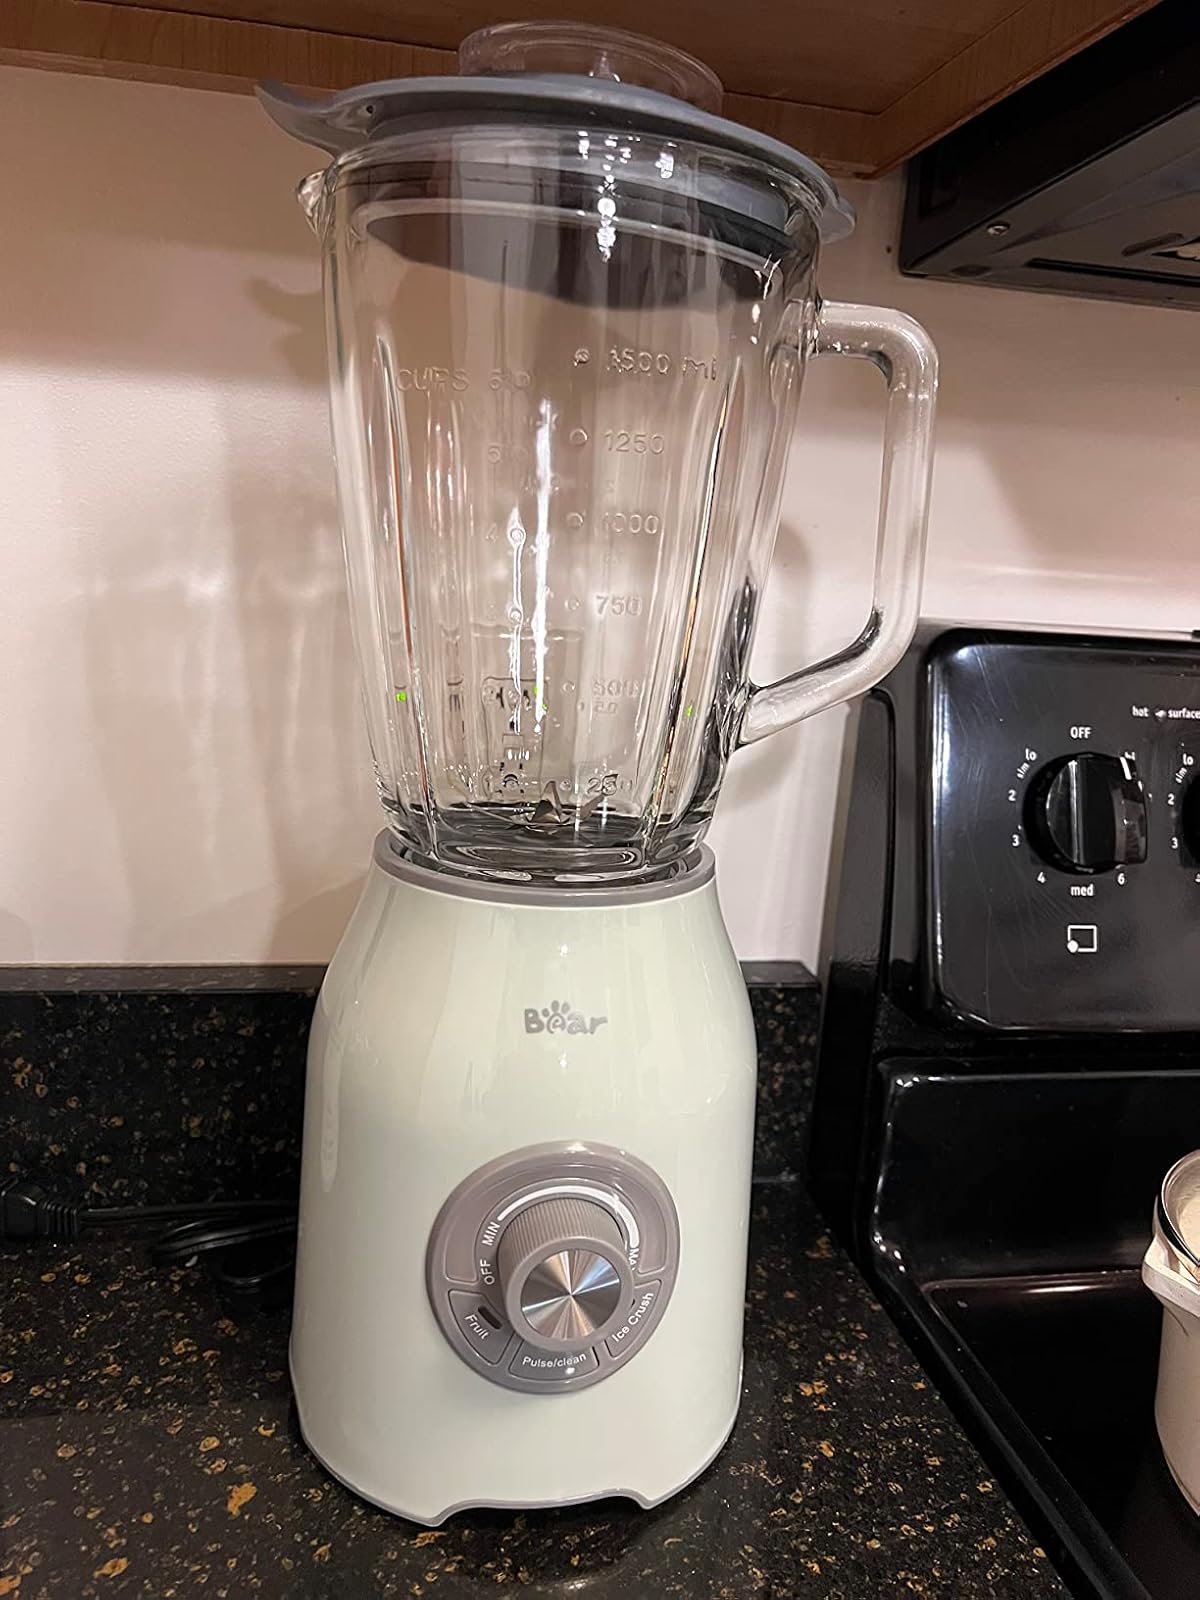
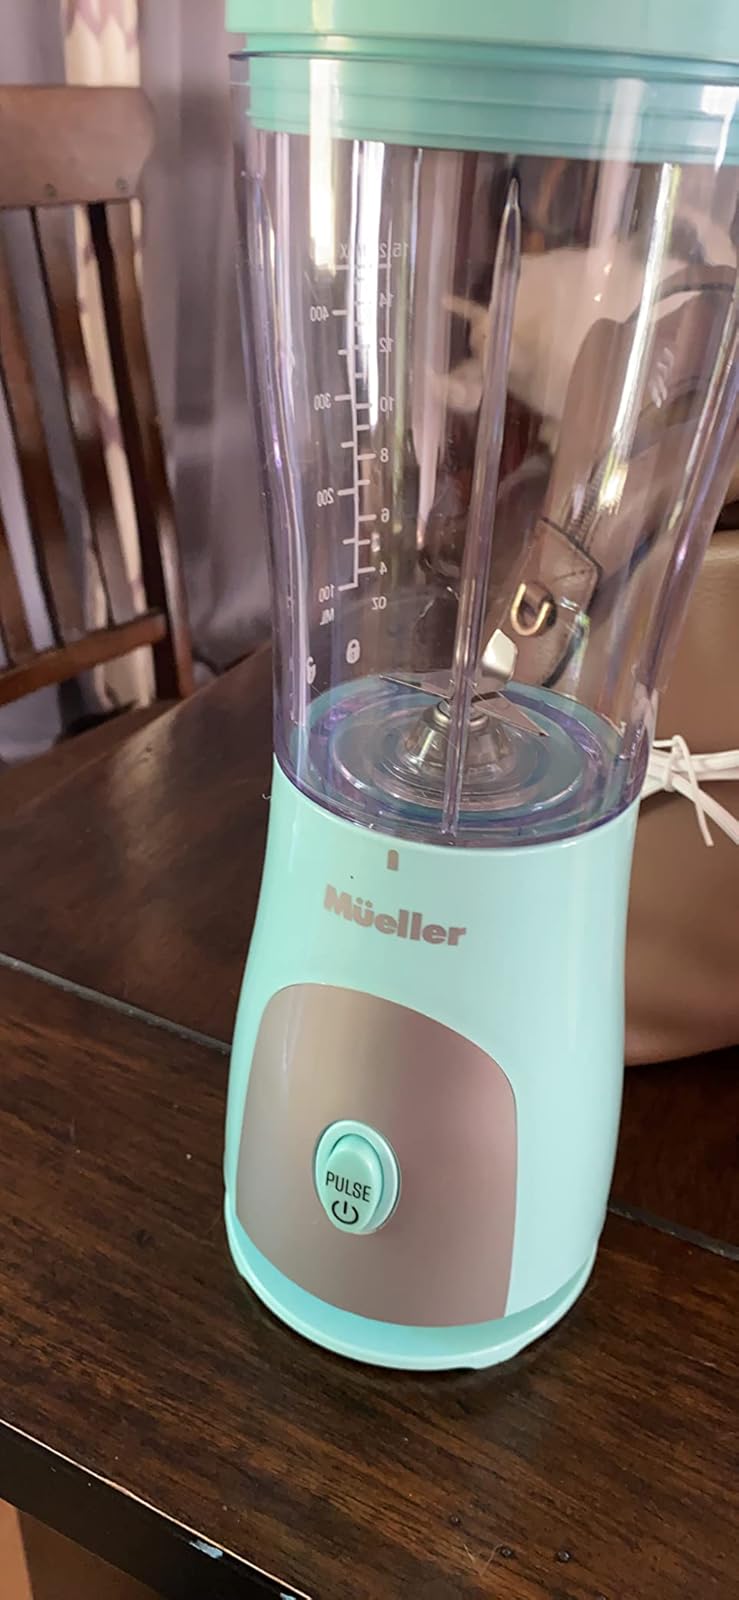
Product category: items_blender
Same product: no